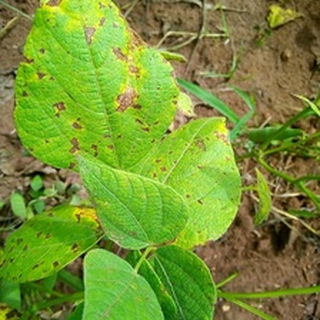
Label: bean_angular_leaf_spot